Team Hell No

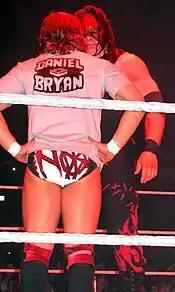
Team Hell No did not always see eye to eye, especially during their formative phase

Following their SummerSlam match, Kane became increasingly violent in his demands for a rematch while Bryan, upset with fans for continuing to chant his catchphrase of "Yes!" after he had told them not to, continued to lose his temper and have bursts of anger during matches and interview segments. As a result of Bryan and Kane's issues, AJ enrolled them in anger management classes hosted by Dr. Shelby and later forced them to compete in a "hug it out" match. At the arrangement of Dr. Shelby and AJ, the two adversaries formed a team whose constant bickering and infighting even during matches inadvertently resulted in them defeating the Prime Time Players (Titus O'Neil and Darren Young) to become the number one contenders to the WWE Tag Team Championship on the September 10 episode of "Raw" and then defeating defending champions Kofi Kingston and R-Truth to win the WWE Tag Team Championship at Night of Champions. Bryan and Kane made their first successful title defense the following night on "Raw", defeating the former champions in a rematch. The following week on "Raw", "Team Hell No" was chosen as the official team name via a Twitter poll and the Rhodes Scholars (Cody Rhodes and Damien Sandow) immediately began a feud with them. During this period, both Kane and Bryan made the transition from villains to fan favorites, aided by the audience's enjoyment of their bickering over which one was (by himself) the WWE Tag Team Champions.